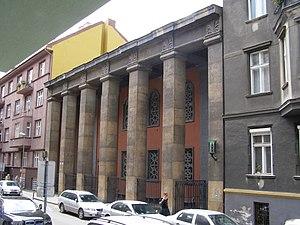
La synagogue de la rue Heydukova, aussi appelée la synagogue orthodoxe de Bratislava, est la seule synagogue encore en activité à Bratislava, capitale de la Slovaquie. Conçue par l'architecte juif slovaque Artur Szalatnai, elle est construite de 1923 à 1926 dans un style cubiste dans la vieille ville.